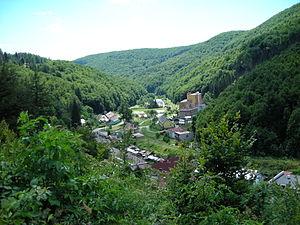
Utekáč est un village de Slovaquie situé dans la région de Banská Bystrica.